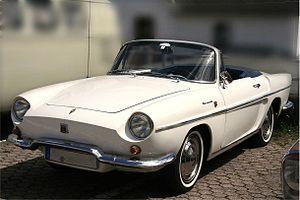
La Renault Floride est une voiture à deux portes coupé ou cabriolet fabriquée par le constructeur Renault à partir de 1958 et dessinée par Pietro Frua. Dérivée de la Dauphine, la Floride en possède le moteur arrière et le soubassement.